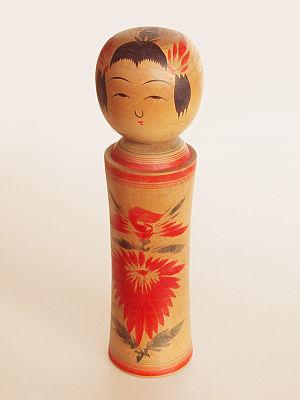
La région de Tōhoku est une des régions du Japon. Tōhoku signifie nord-est en japonais ; cette région couvre en effet le nord-est de l'île de Honshū, l'île principale du Japon. Cette région est parfois également nommée Michinoku.
Les kokeshi sont des poupées japonaises en bois originaires de la région du Tōhoku dans le nord de l'archipel.